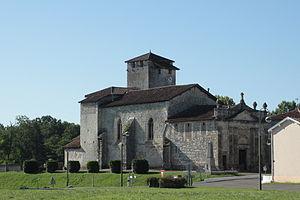
Le département français des Landes compte 438 églises pour un total de 331 communes, soit une moyenne de 1,32 église par commune. La commune de Parleboscq, née de la réunion de sept paroisses, compte à elle seule sept églises.
L'église Saint-Pierre est une église catholique située à Sarbazan, en France.
Sarbazan est une commune du Sud-Ouest de la France, située dans le département des Landes.